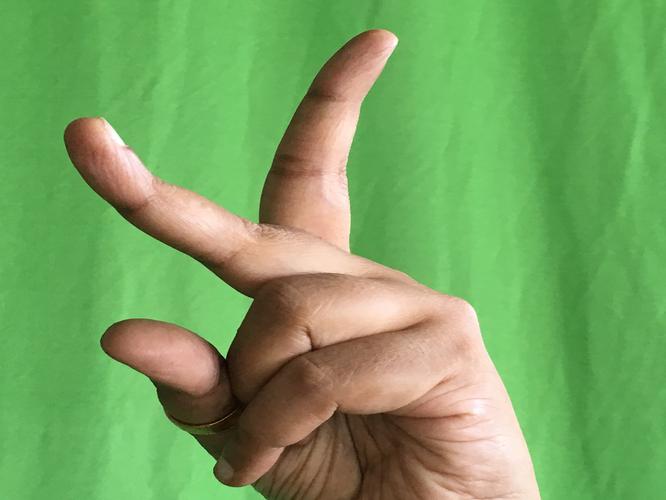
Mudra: Katrimukha
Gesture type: single_hand